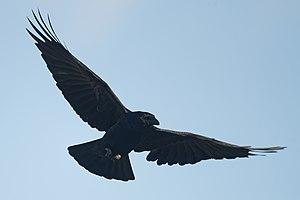
Corneille noire (Corvus corone) en vol à l'école de botanique du Jardin des plantes de Paris.
La Corneille noire est une espèce de passereaux de la famille des Corvidae. Elle est présente dans deux aires distinctes : l'Europe de l'Ouest et du sud-ouest, où sa population est estimée entre 5,5 et 12 millions de couples, et l'Asie du Kazakhstan au Japon, où sa population n'est pas connue. Commune dans toute son aire de répartition, elle présente une grande plasticité écologique et se retrouve aussi bien à la campagne qu'au cœur des grandes villes, comme Paris et Londres.